Threeasfour

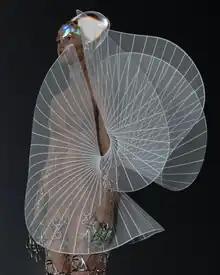
'Shinto', by threeASFOUR, FW23 Couture, in collaboration with Shingo Everard

‘Vesica Picsis’, the Spring 2022 collection – produced alongside digital printing company Mimaki – was shown via a film produced using XR technology. A collaboration with digital artist Alex Czetwertynski and Worldstage Inc, the film used an LED stage backdrop and in-camera augmented reality to create a virtual environment of 3D fractals in which to display the clothes. SS22 ('Kundalini') was produced in collaboration with digital printing company Kornit Digital, and was described by Vogue as 'light years ahead of most of the industry'. For FW22 Couture, a collection entitled ‘Ancestors’, threeASFOUR presented an entirely digital collection, building upon the digital environments used in ‘Vesica Picsis’ and earlier collections ‘Topographic’ (FW14) and ‘Tree of Life’ (SS15). The garments were digital replicas of looks from ‘Vesica Picsis’, made available as NFTs in collaboration with DressX. Each NFT has the potential to be 3D printed proportionally, combining digital fashion with physical garments.